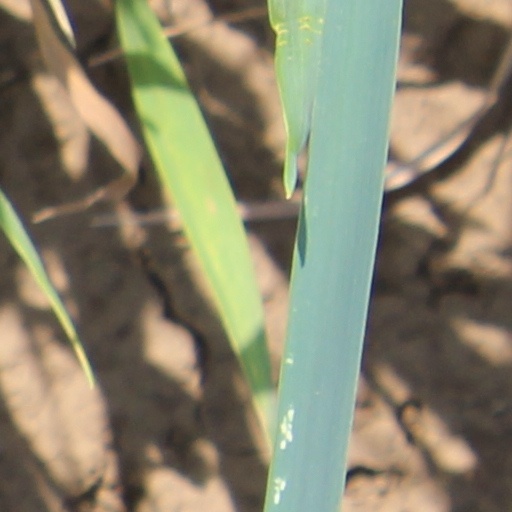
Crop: wheat